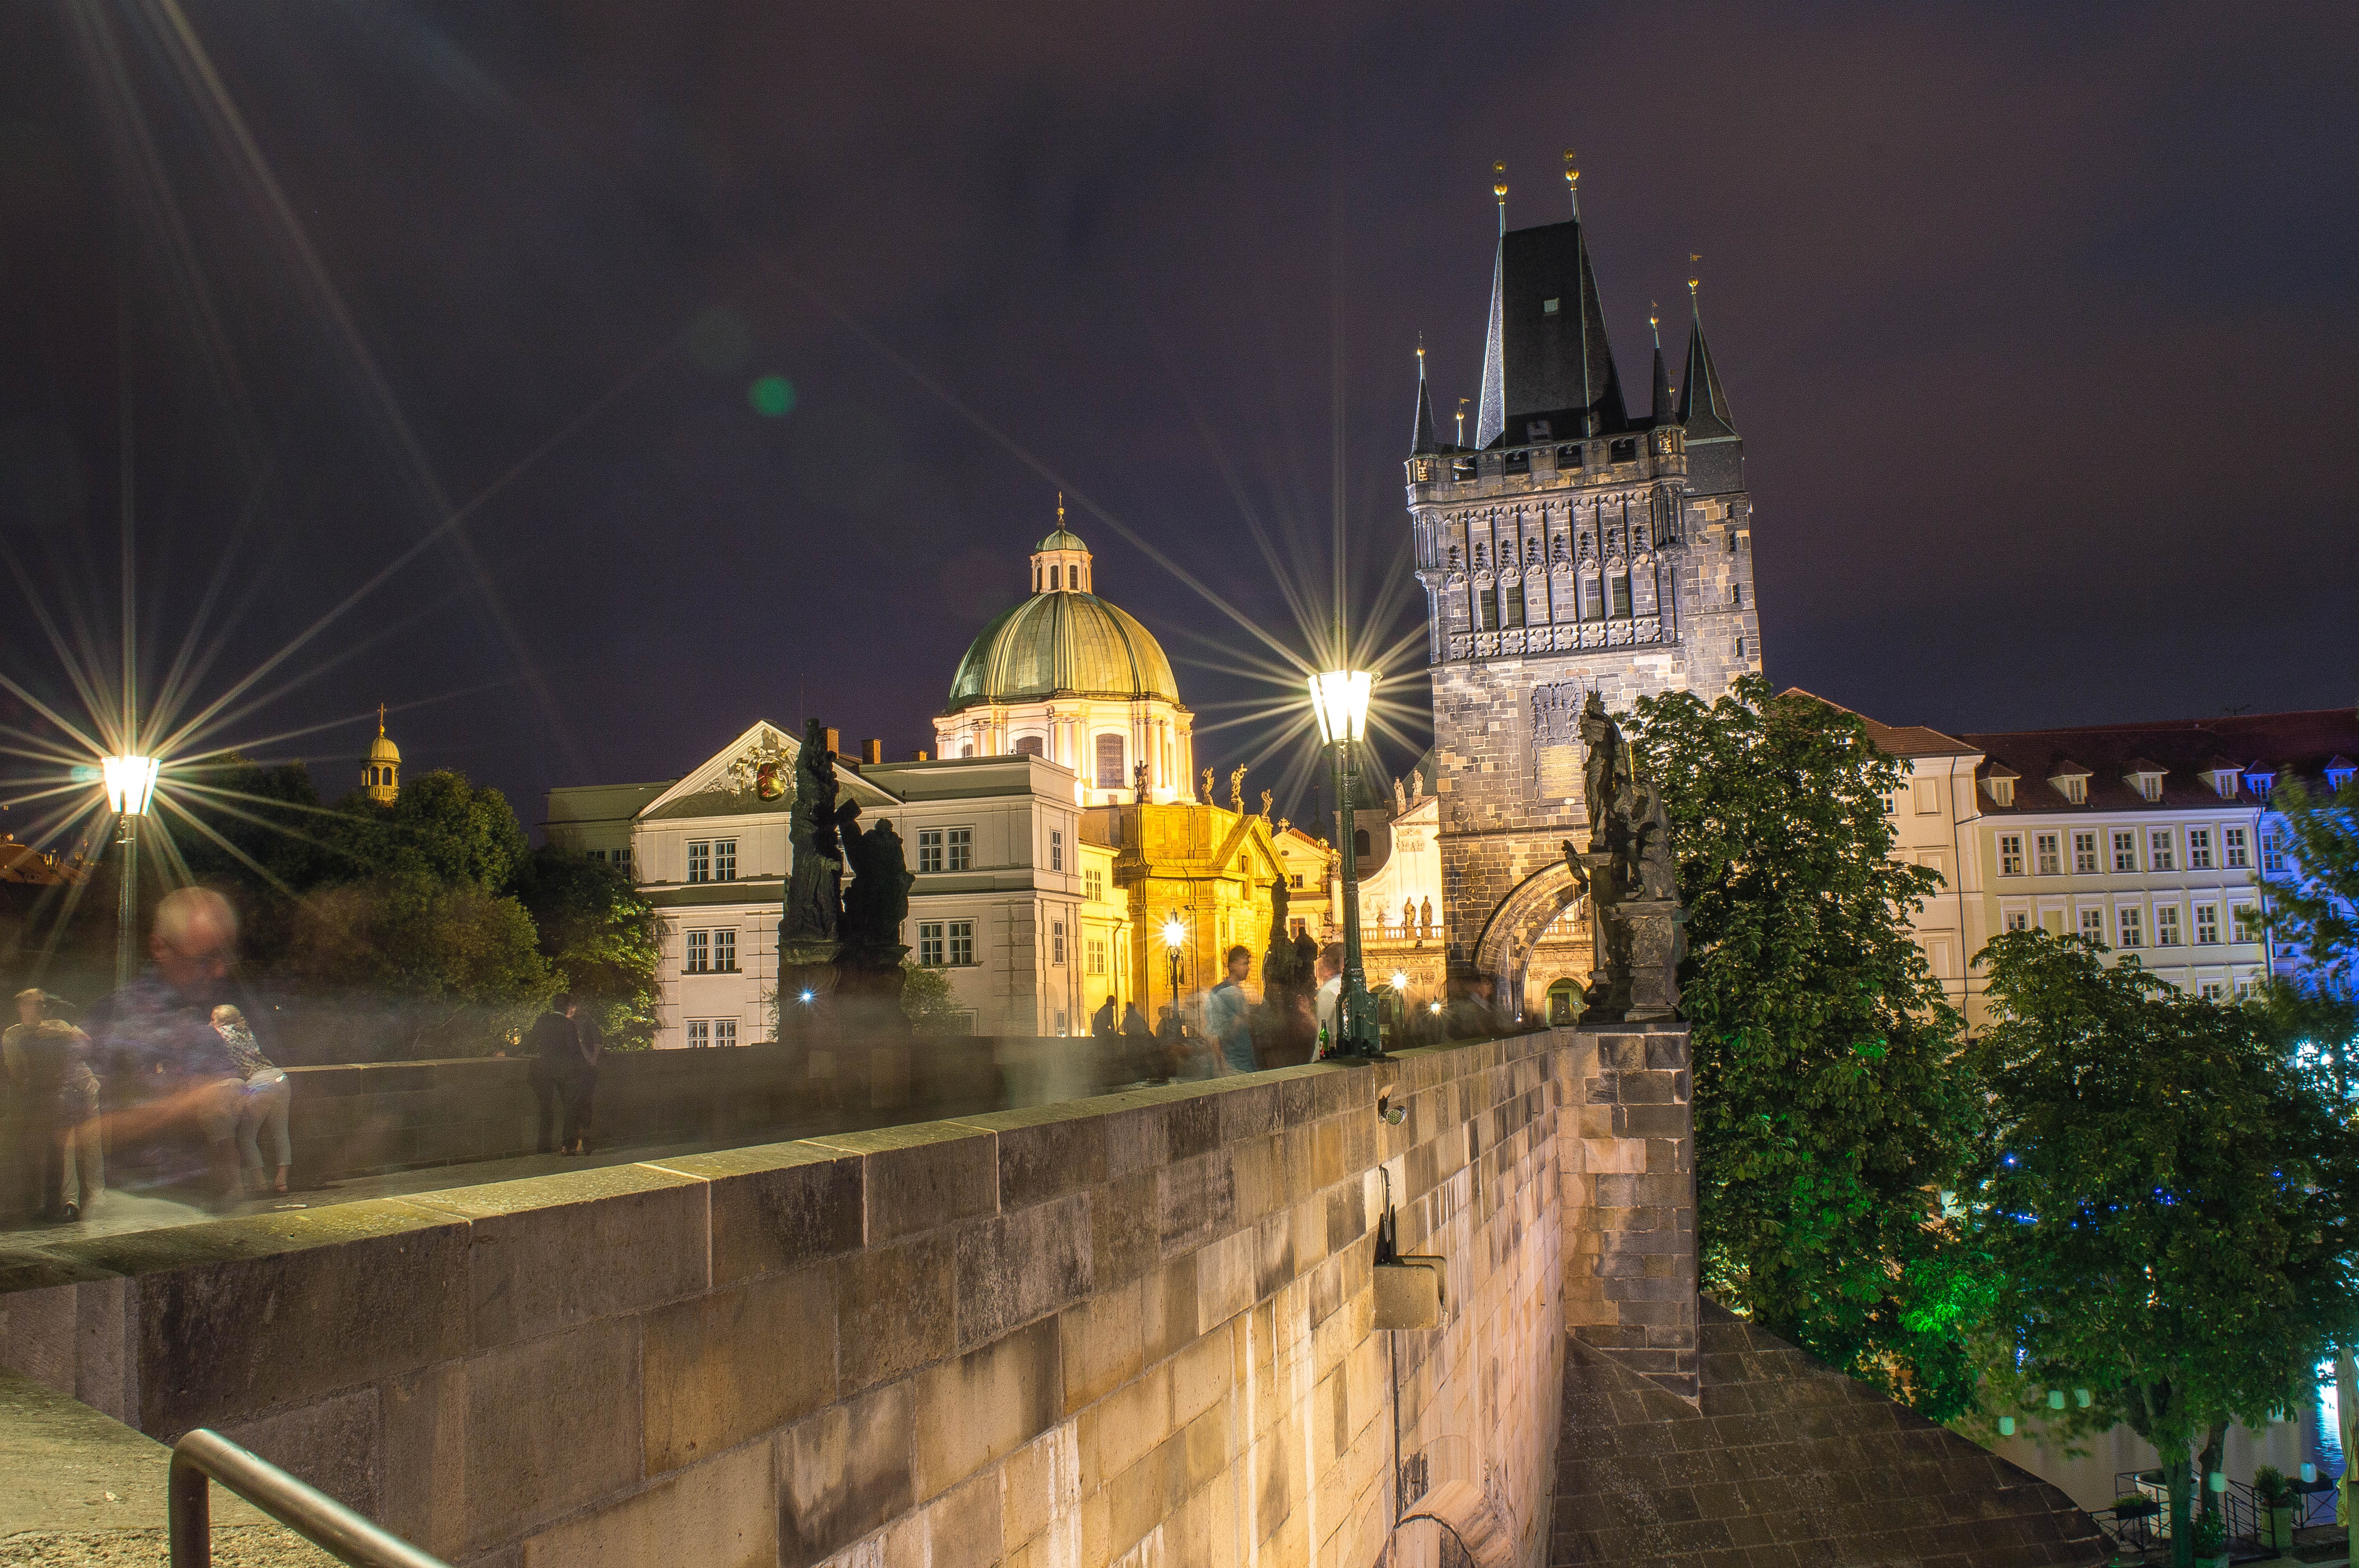
night, town, city, cityscape, downtown, evening, landmark, prague, waterway, lights, history, charles bridge, urban area, charle's bridge, human settlement